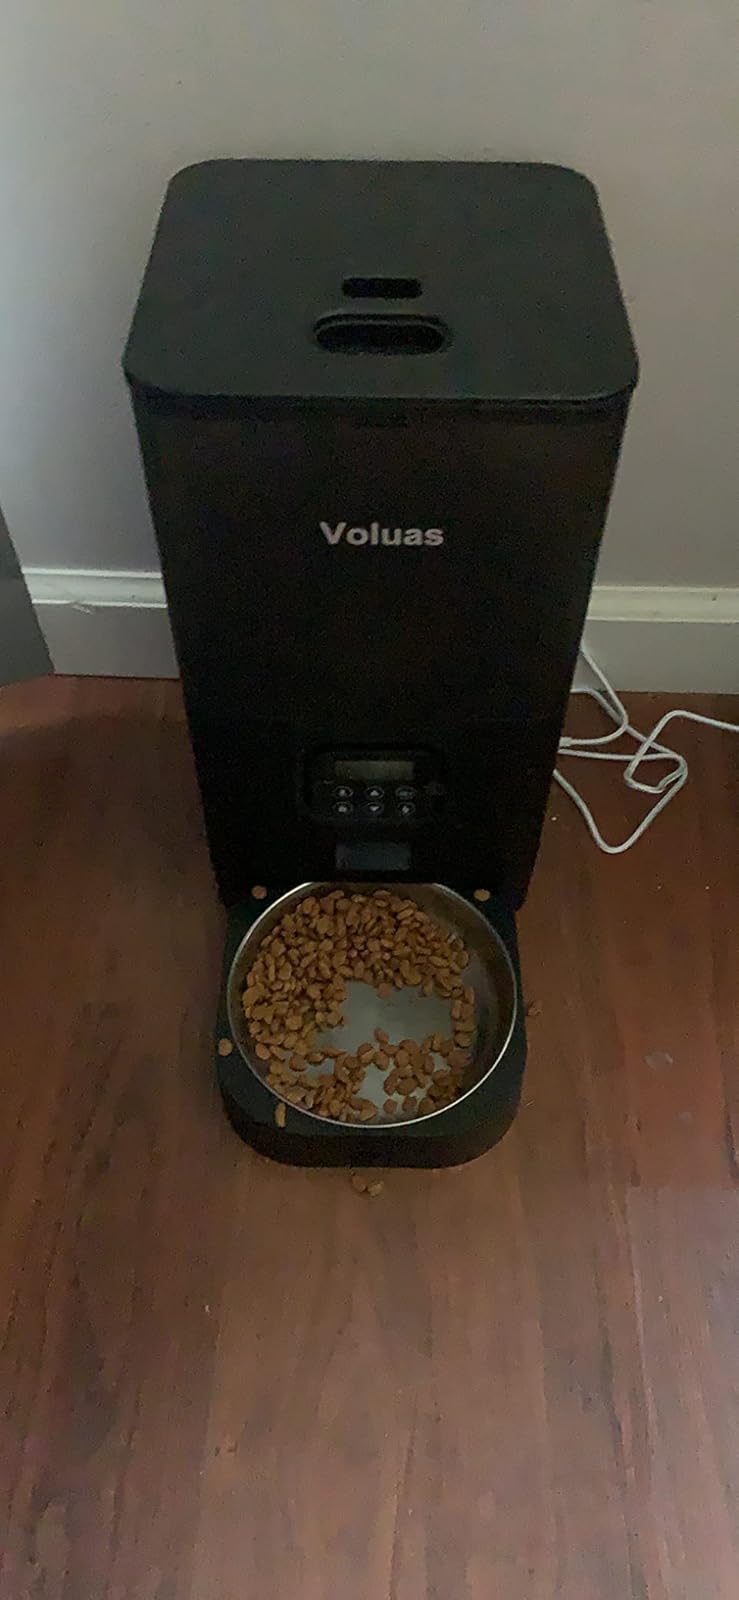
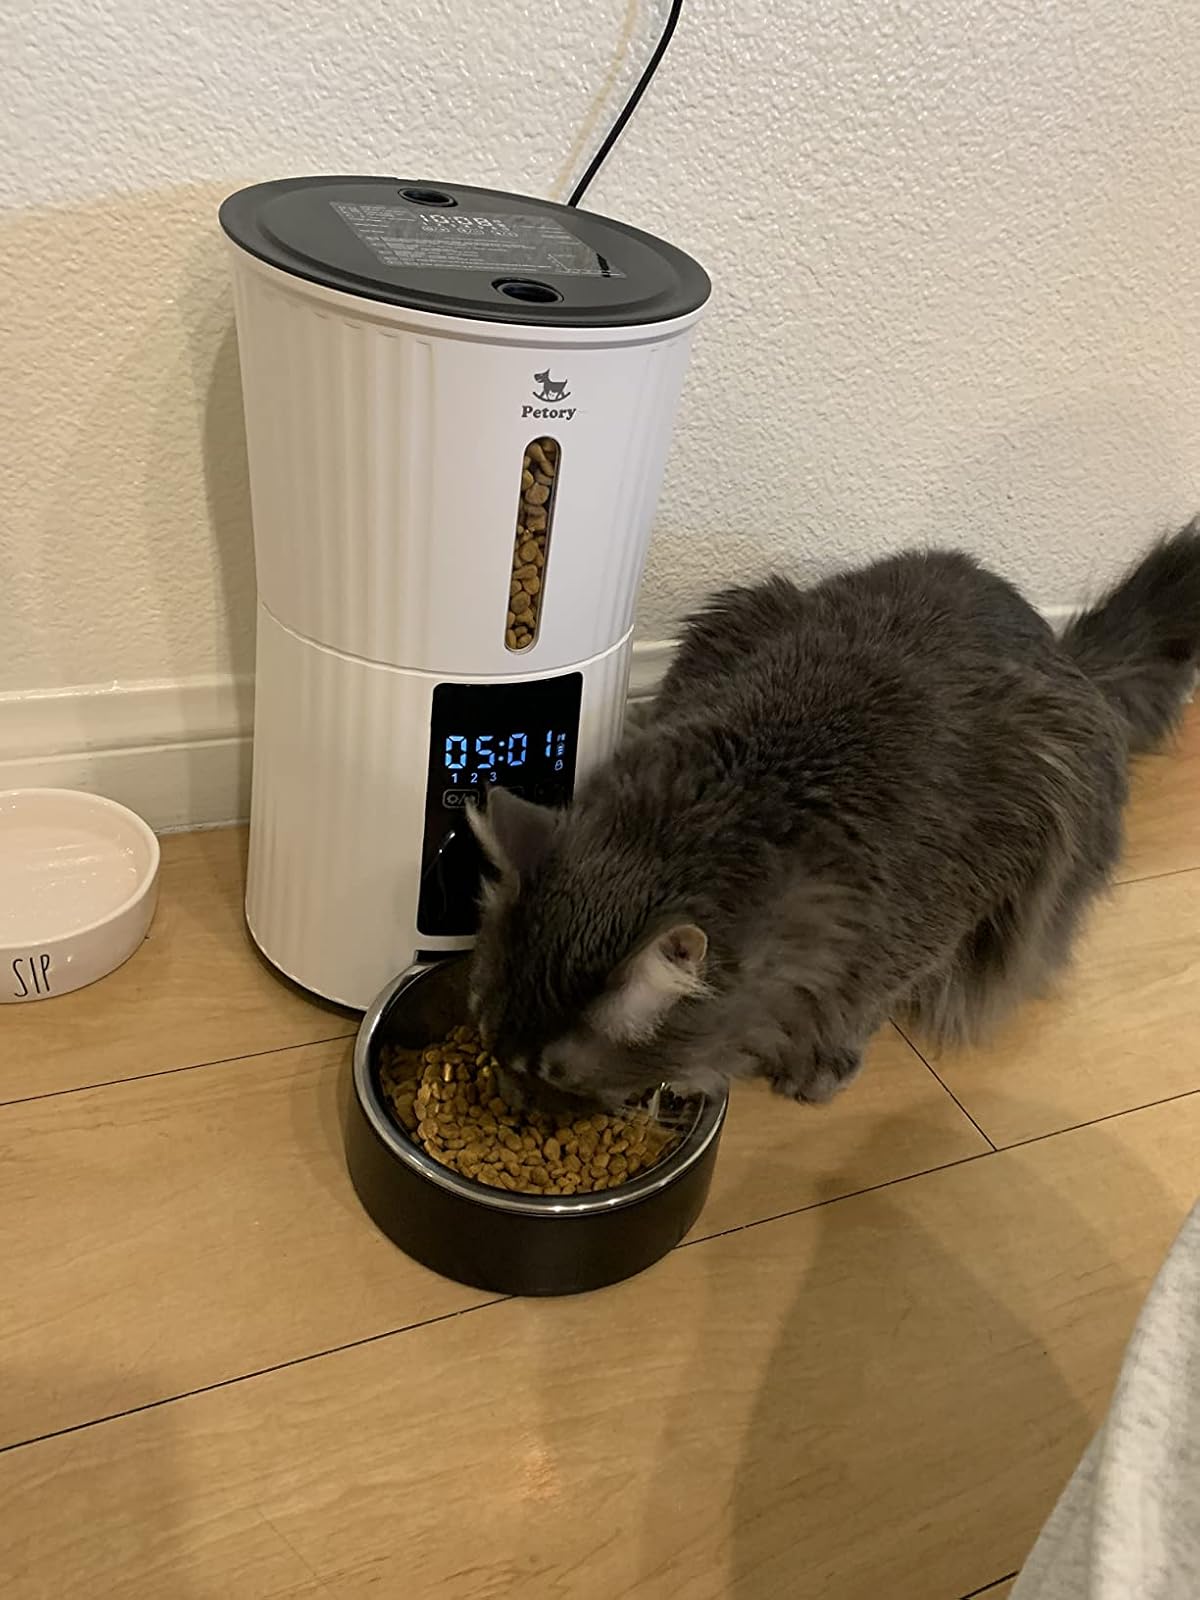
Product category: items_feeder
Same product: no